Sculpture in Mexico

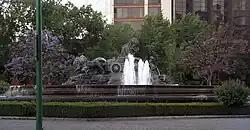
Fuente de Cibeles

The establishment of academies across Europe during the 17th century marked a pivotal transition from religious dogma to rational inquiry within the realm of artistic expression. Departing from the dominant religious paradigm that characterized preceding centuries, these academies heralded a new era of artistic exploration grounded in reason and intellectual inquiry. In New Spain, this philosophical shift precipitated a notable reaction against the ornate excesses of the baroque style, particularly evident in the realm of sculpture.